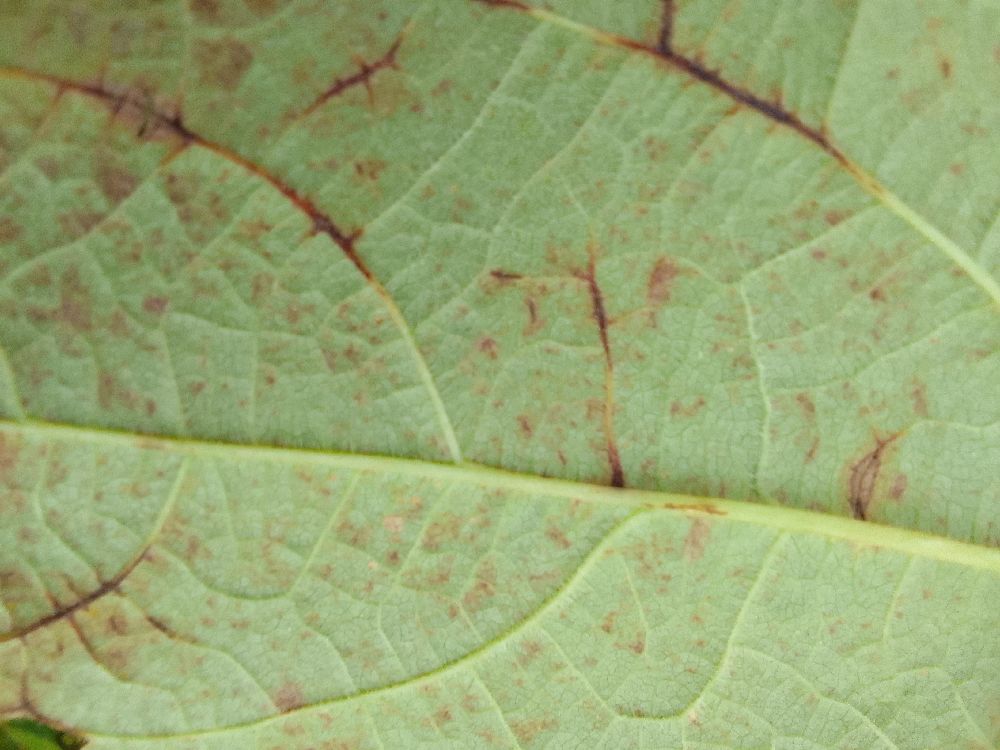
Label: anthracnose